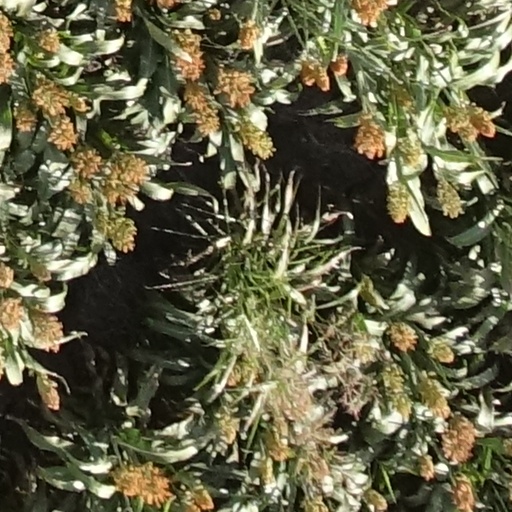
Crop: sorghum